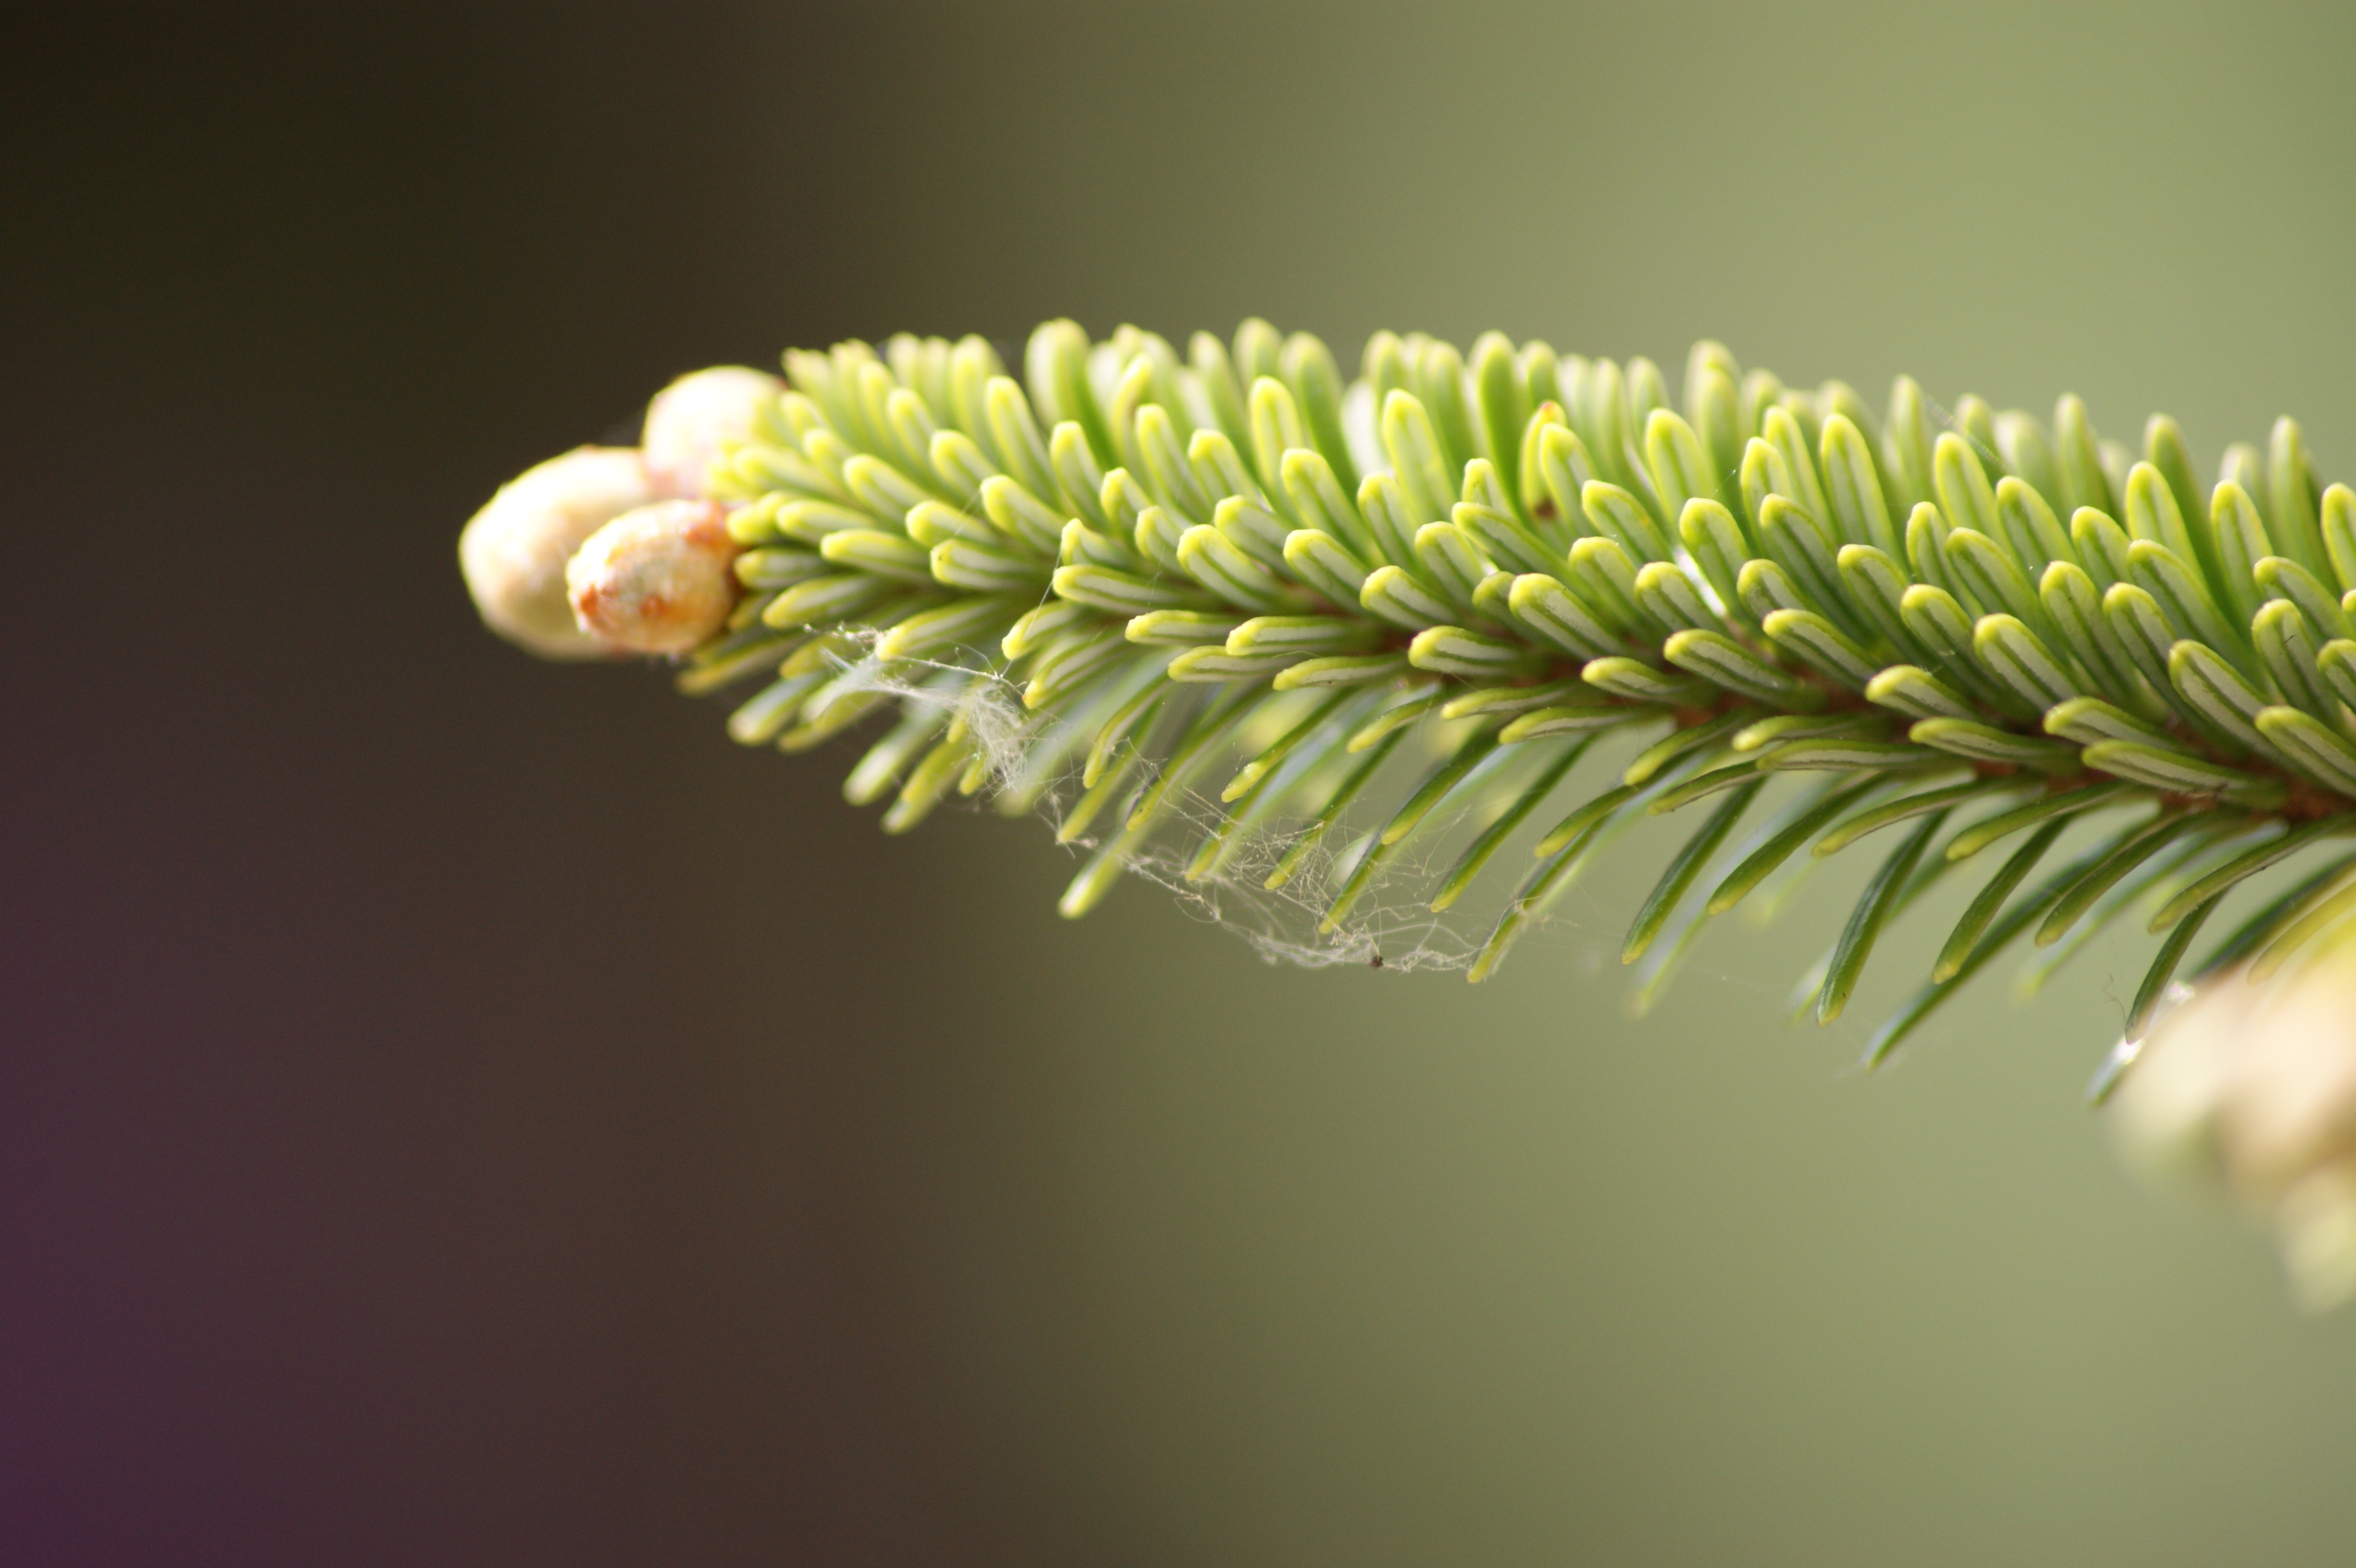
tree, nature, forest, branch, pine, green, evergreen, fir, twig, conifer, close up, spruce, larch, macro photography, pine family, plant stem